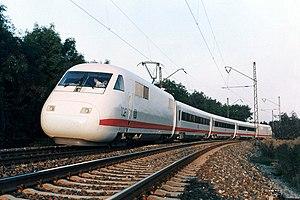
Cet article propose une chronologie des records de vitesse sur rail, sachant que le terme « sur rail » ne sous-entend pas nécessairement « pour un train ». En effet, certaines technologies de guidage n'utilisent pas une ligne ferroviaire.
L´InterCityExperimental était un train automoteur électrique d'essai de la Deutsche Bundesbahn (DB) pour le développement du trafic à grande vitesse en RFA, prédécesseur des trains Intercity-Express (ICE) de la Deutsche Bahn (DB).